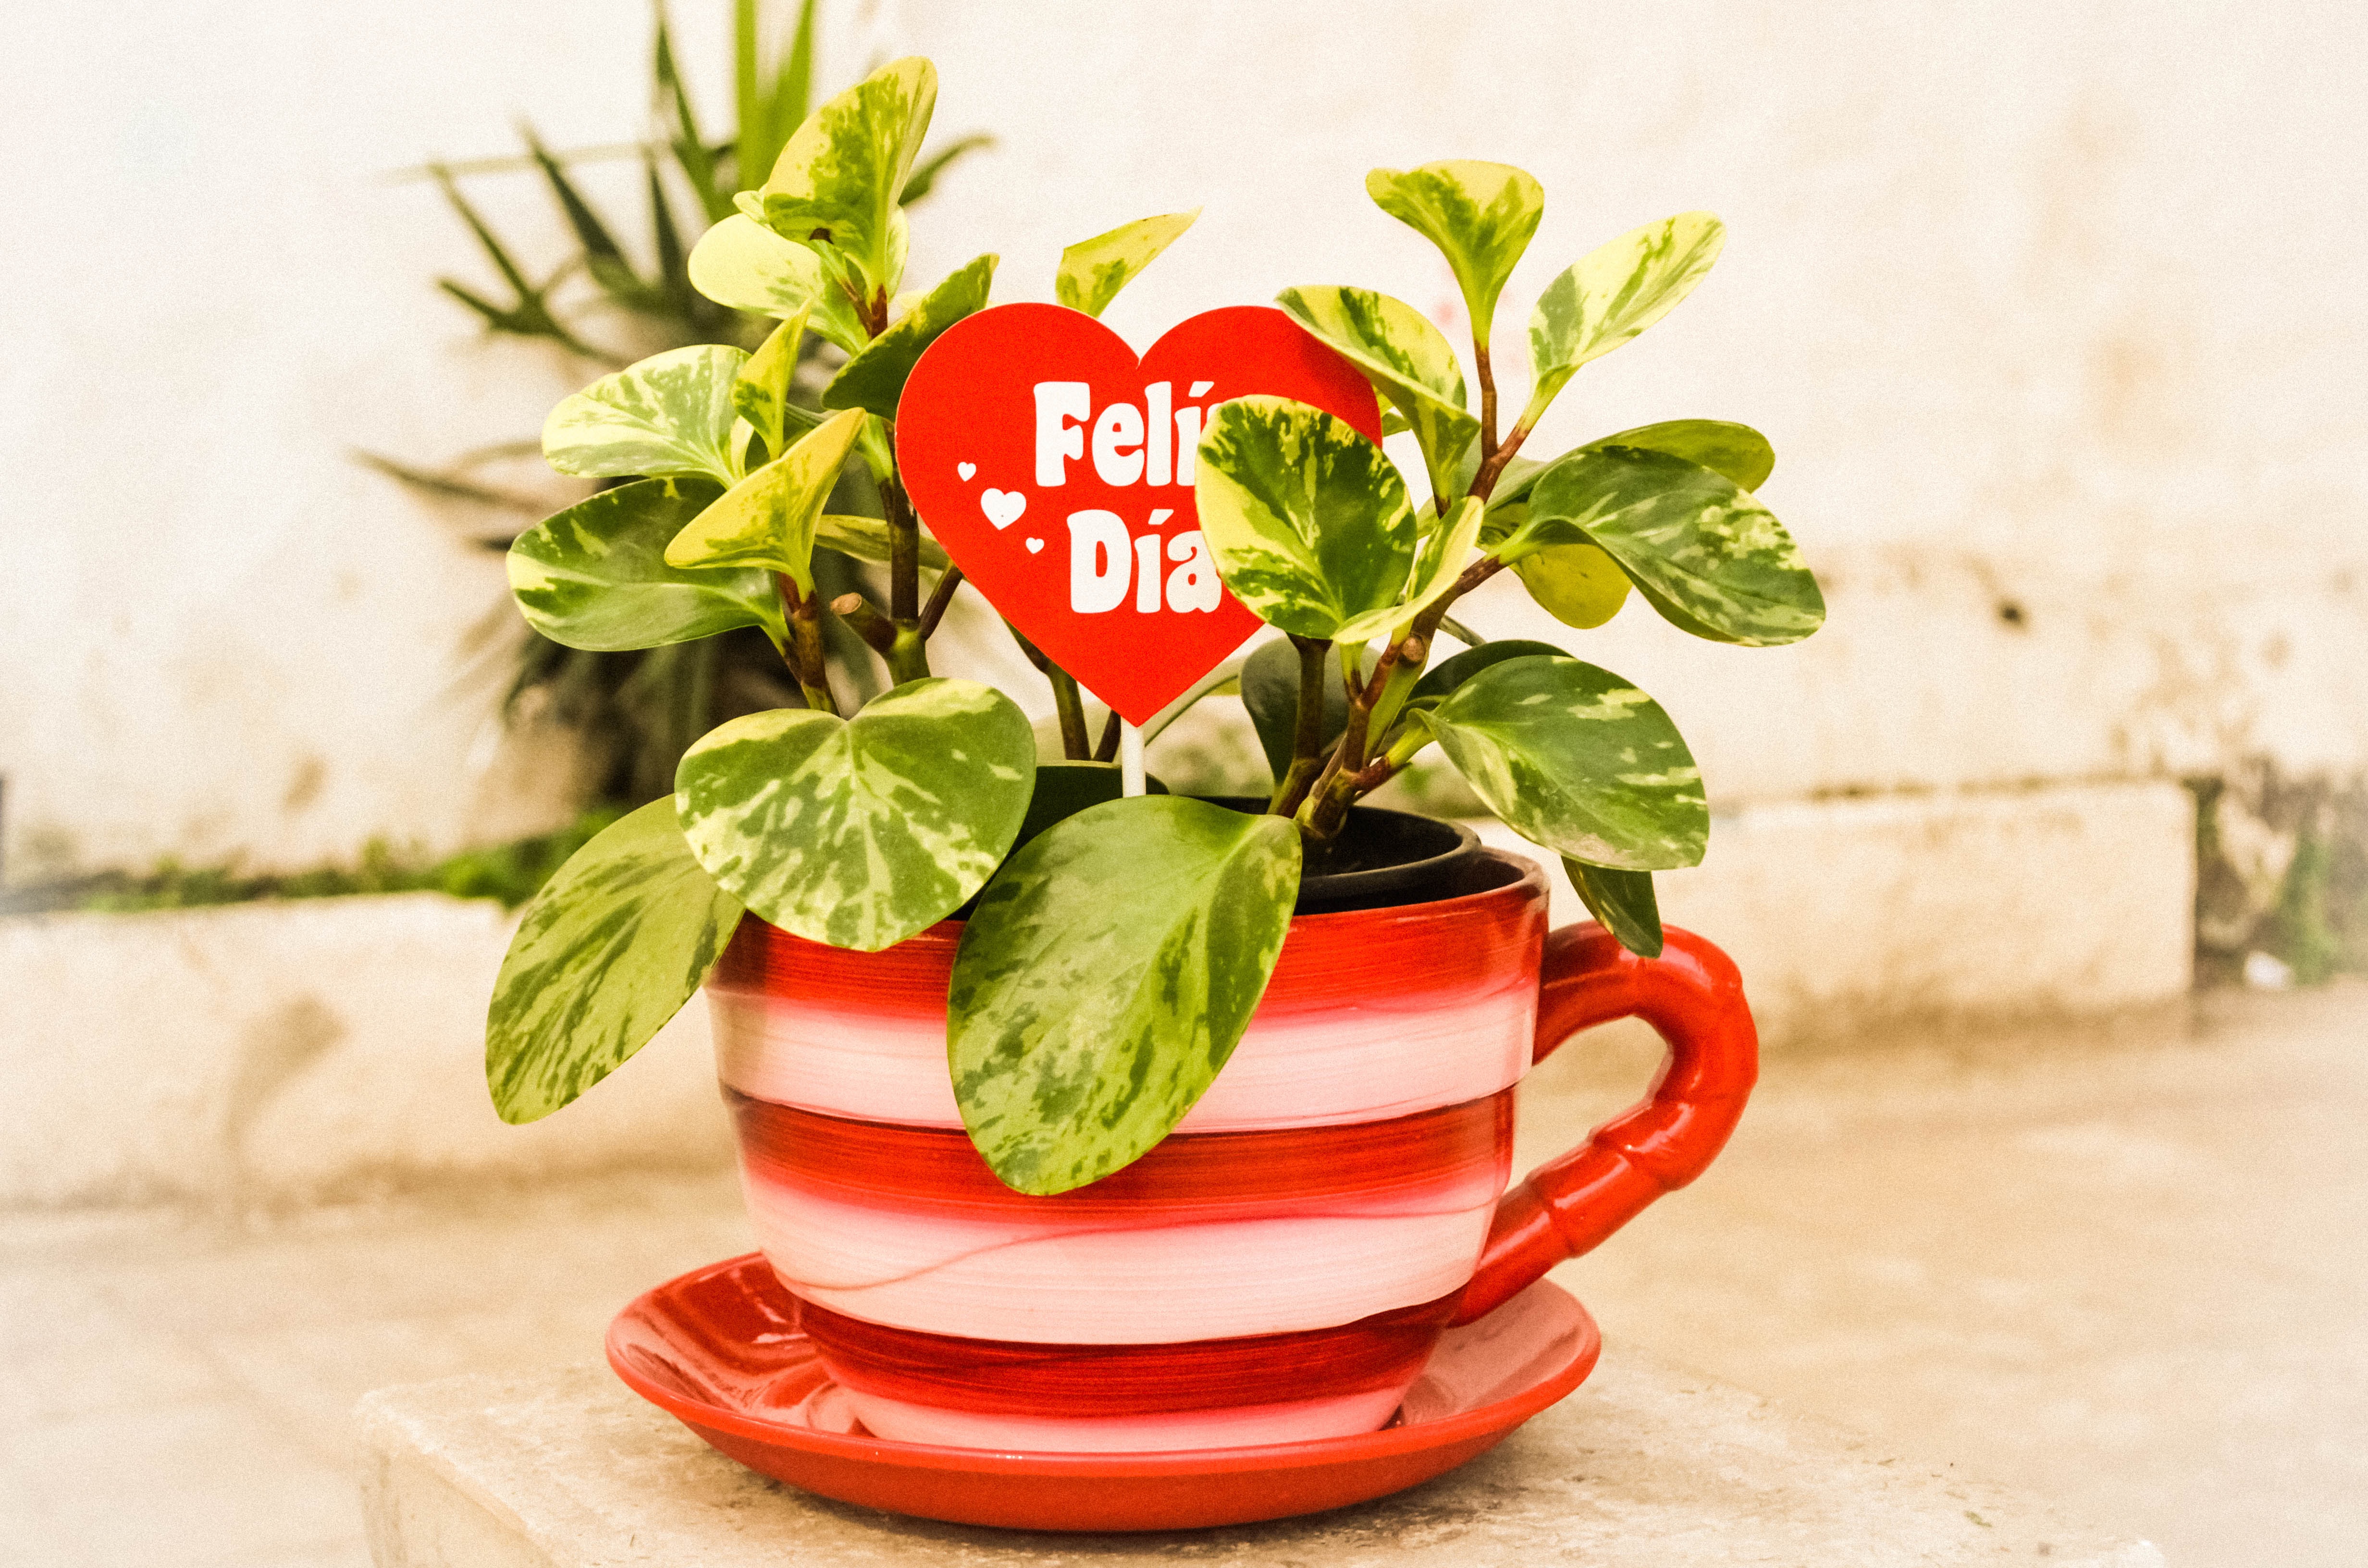
nature, plant, fruit, flower, cup, gift, vase, food, red, herb, produce, vegetable, garden, strawberry, plants, flowerpot, strawberries, floristry, flowering plant, mother's day, flower bouquet, floral design, land plant, flower arranging, i love you mom, flowerpot garden gift, mother day mother, happy mommy day